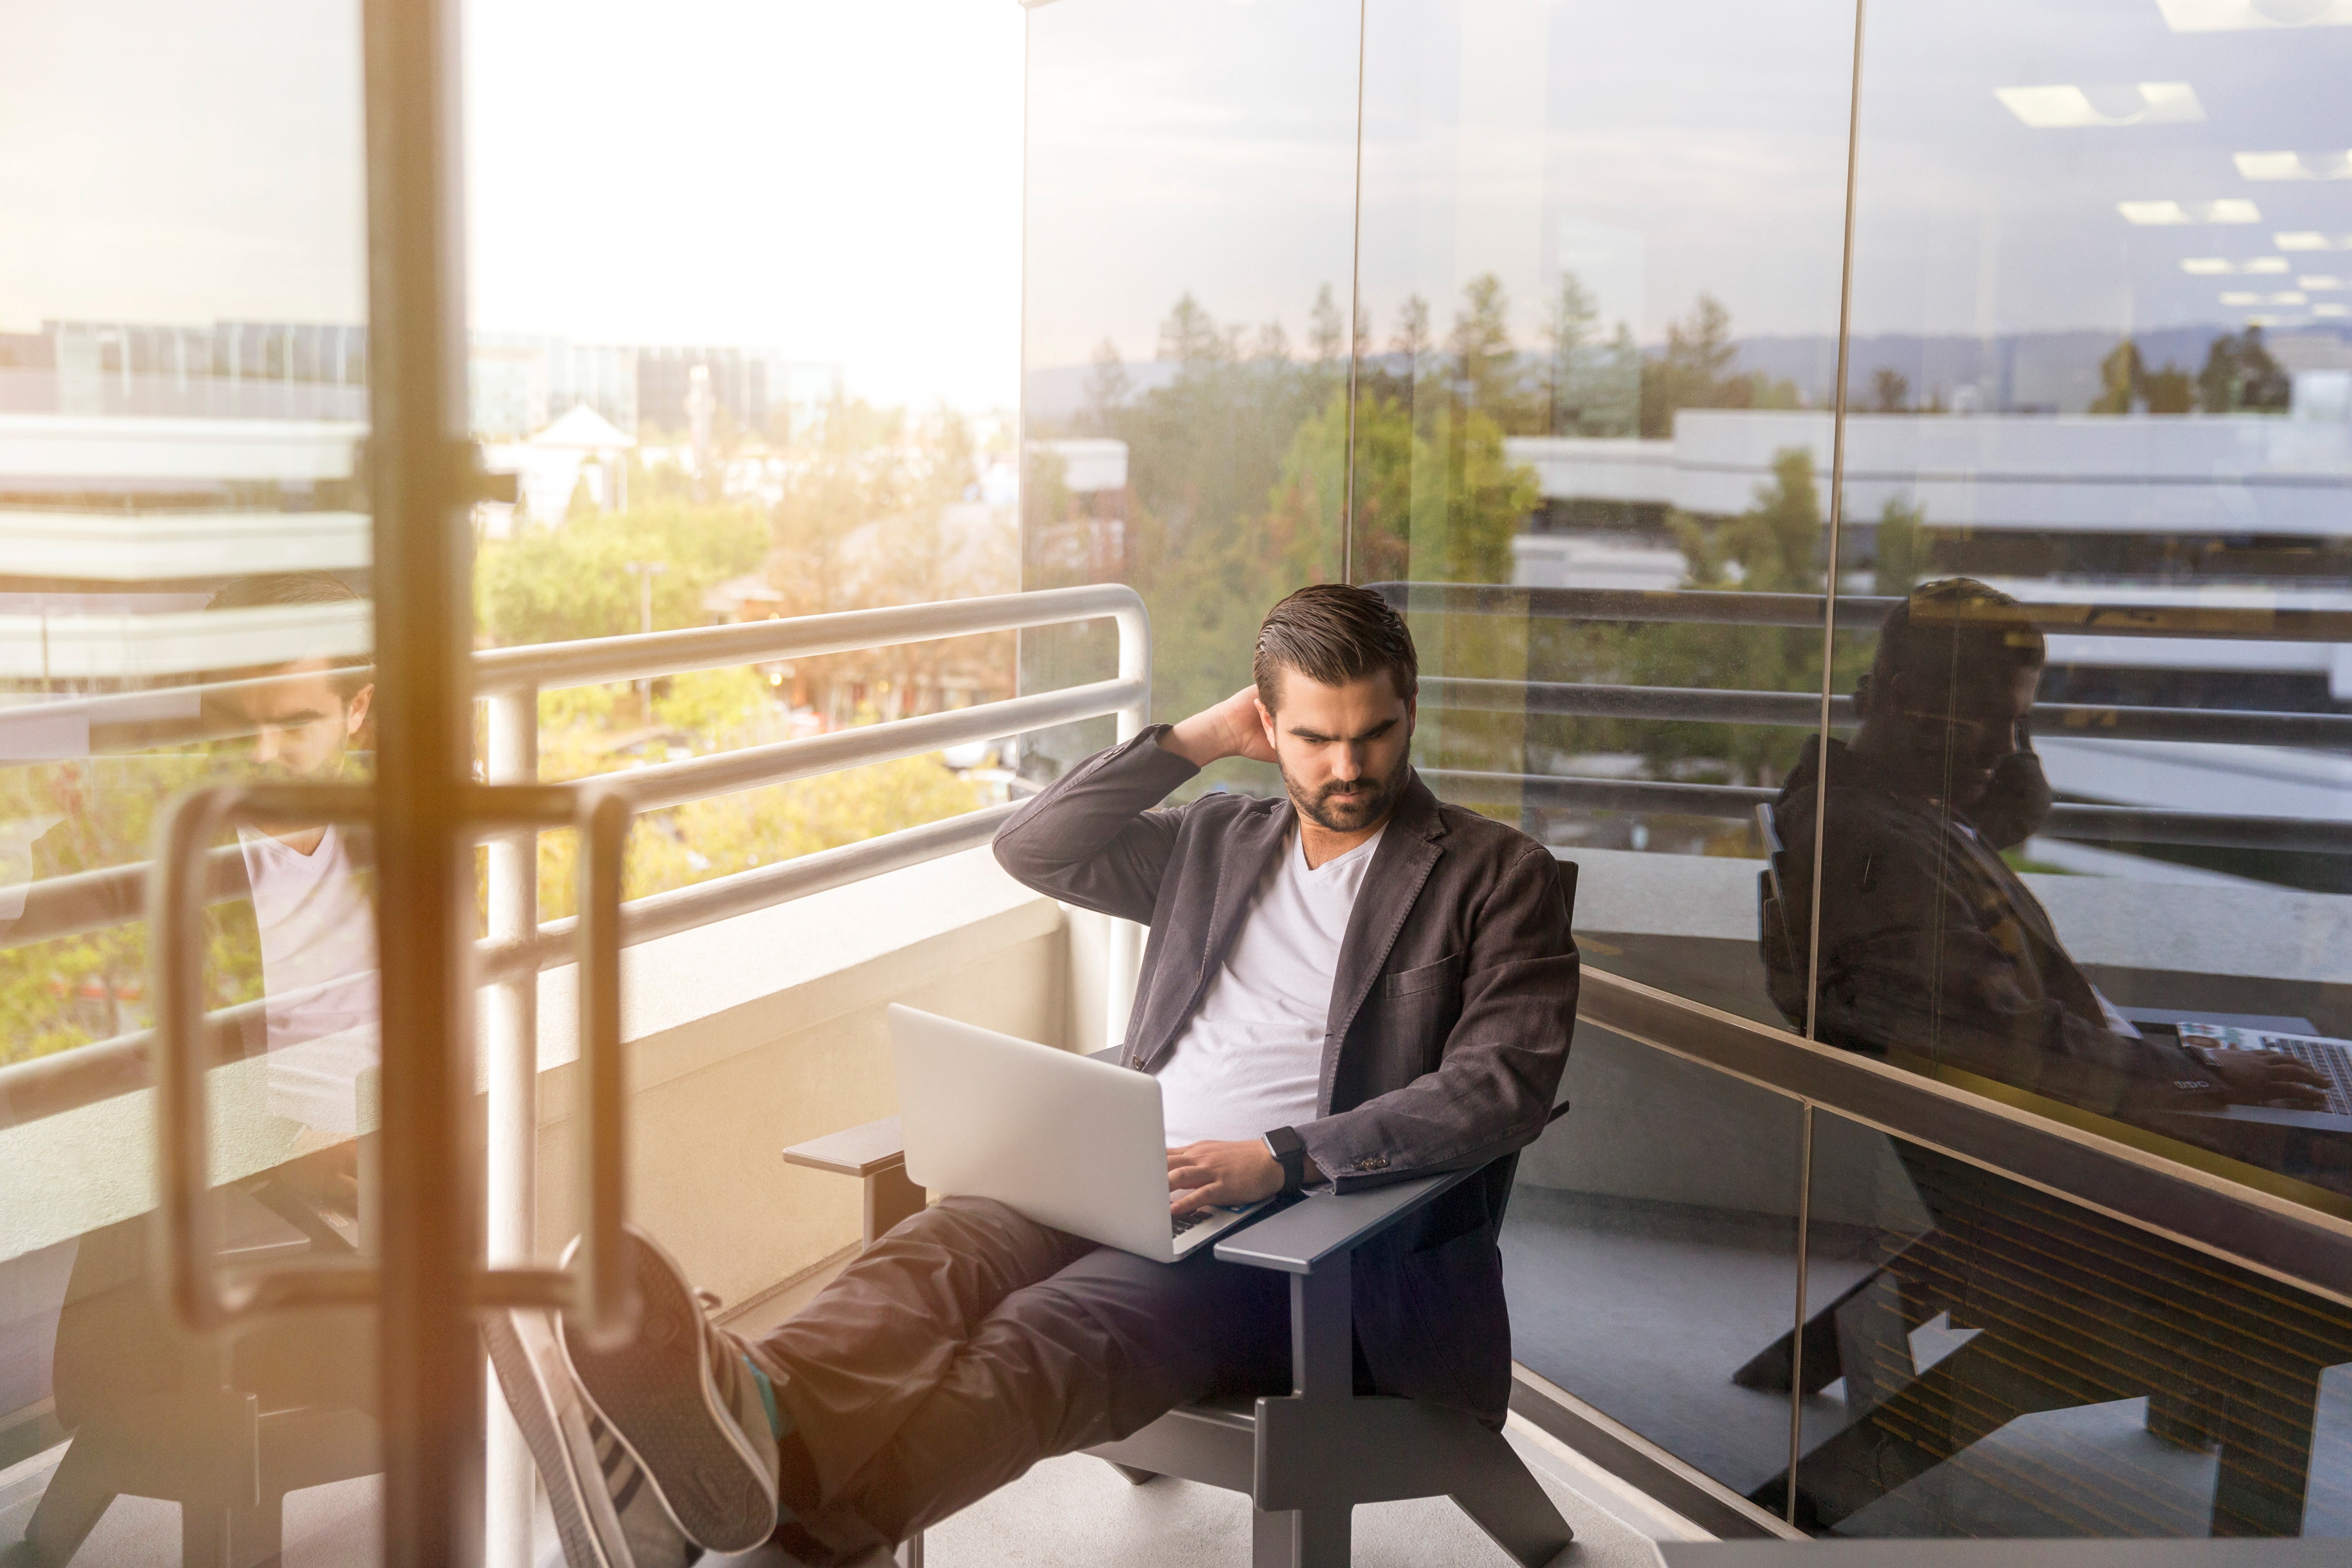
sitting, furniture, window, white collar worker, business, interior design